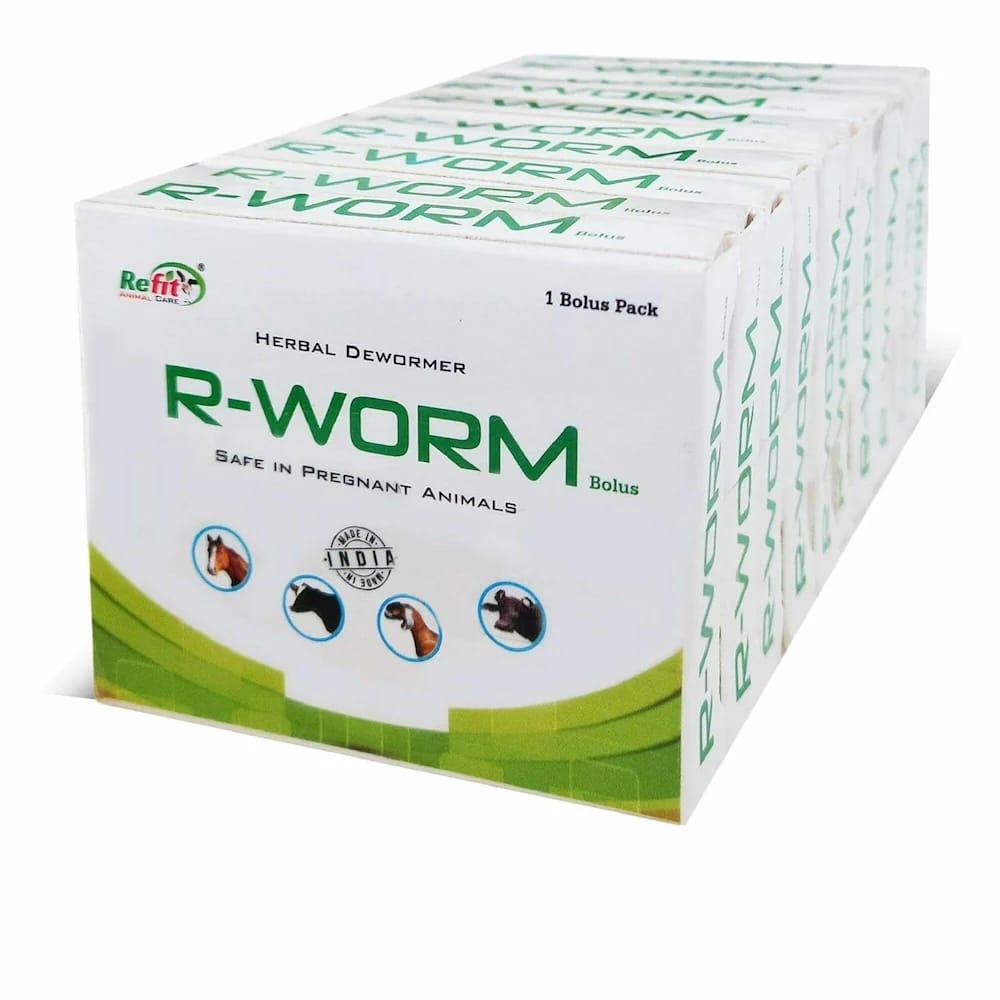
Boksi kubwa la dawa lenye rangi ya kijani na nyeupe ambalo ni kwaajili ya mifugo tofautitofauti hasa yenye ujauzito kama vile; ng'ombe, mbuzi, pamoja na farasi.